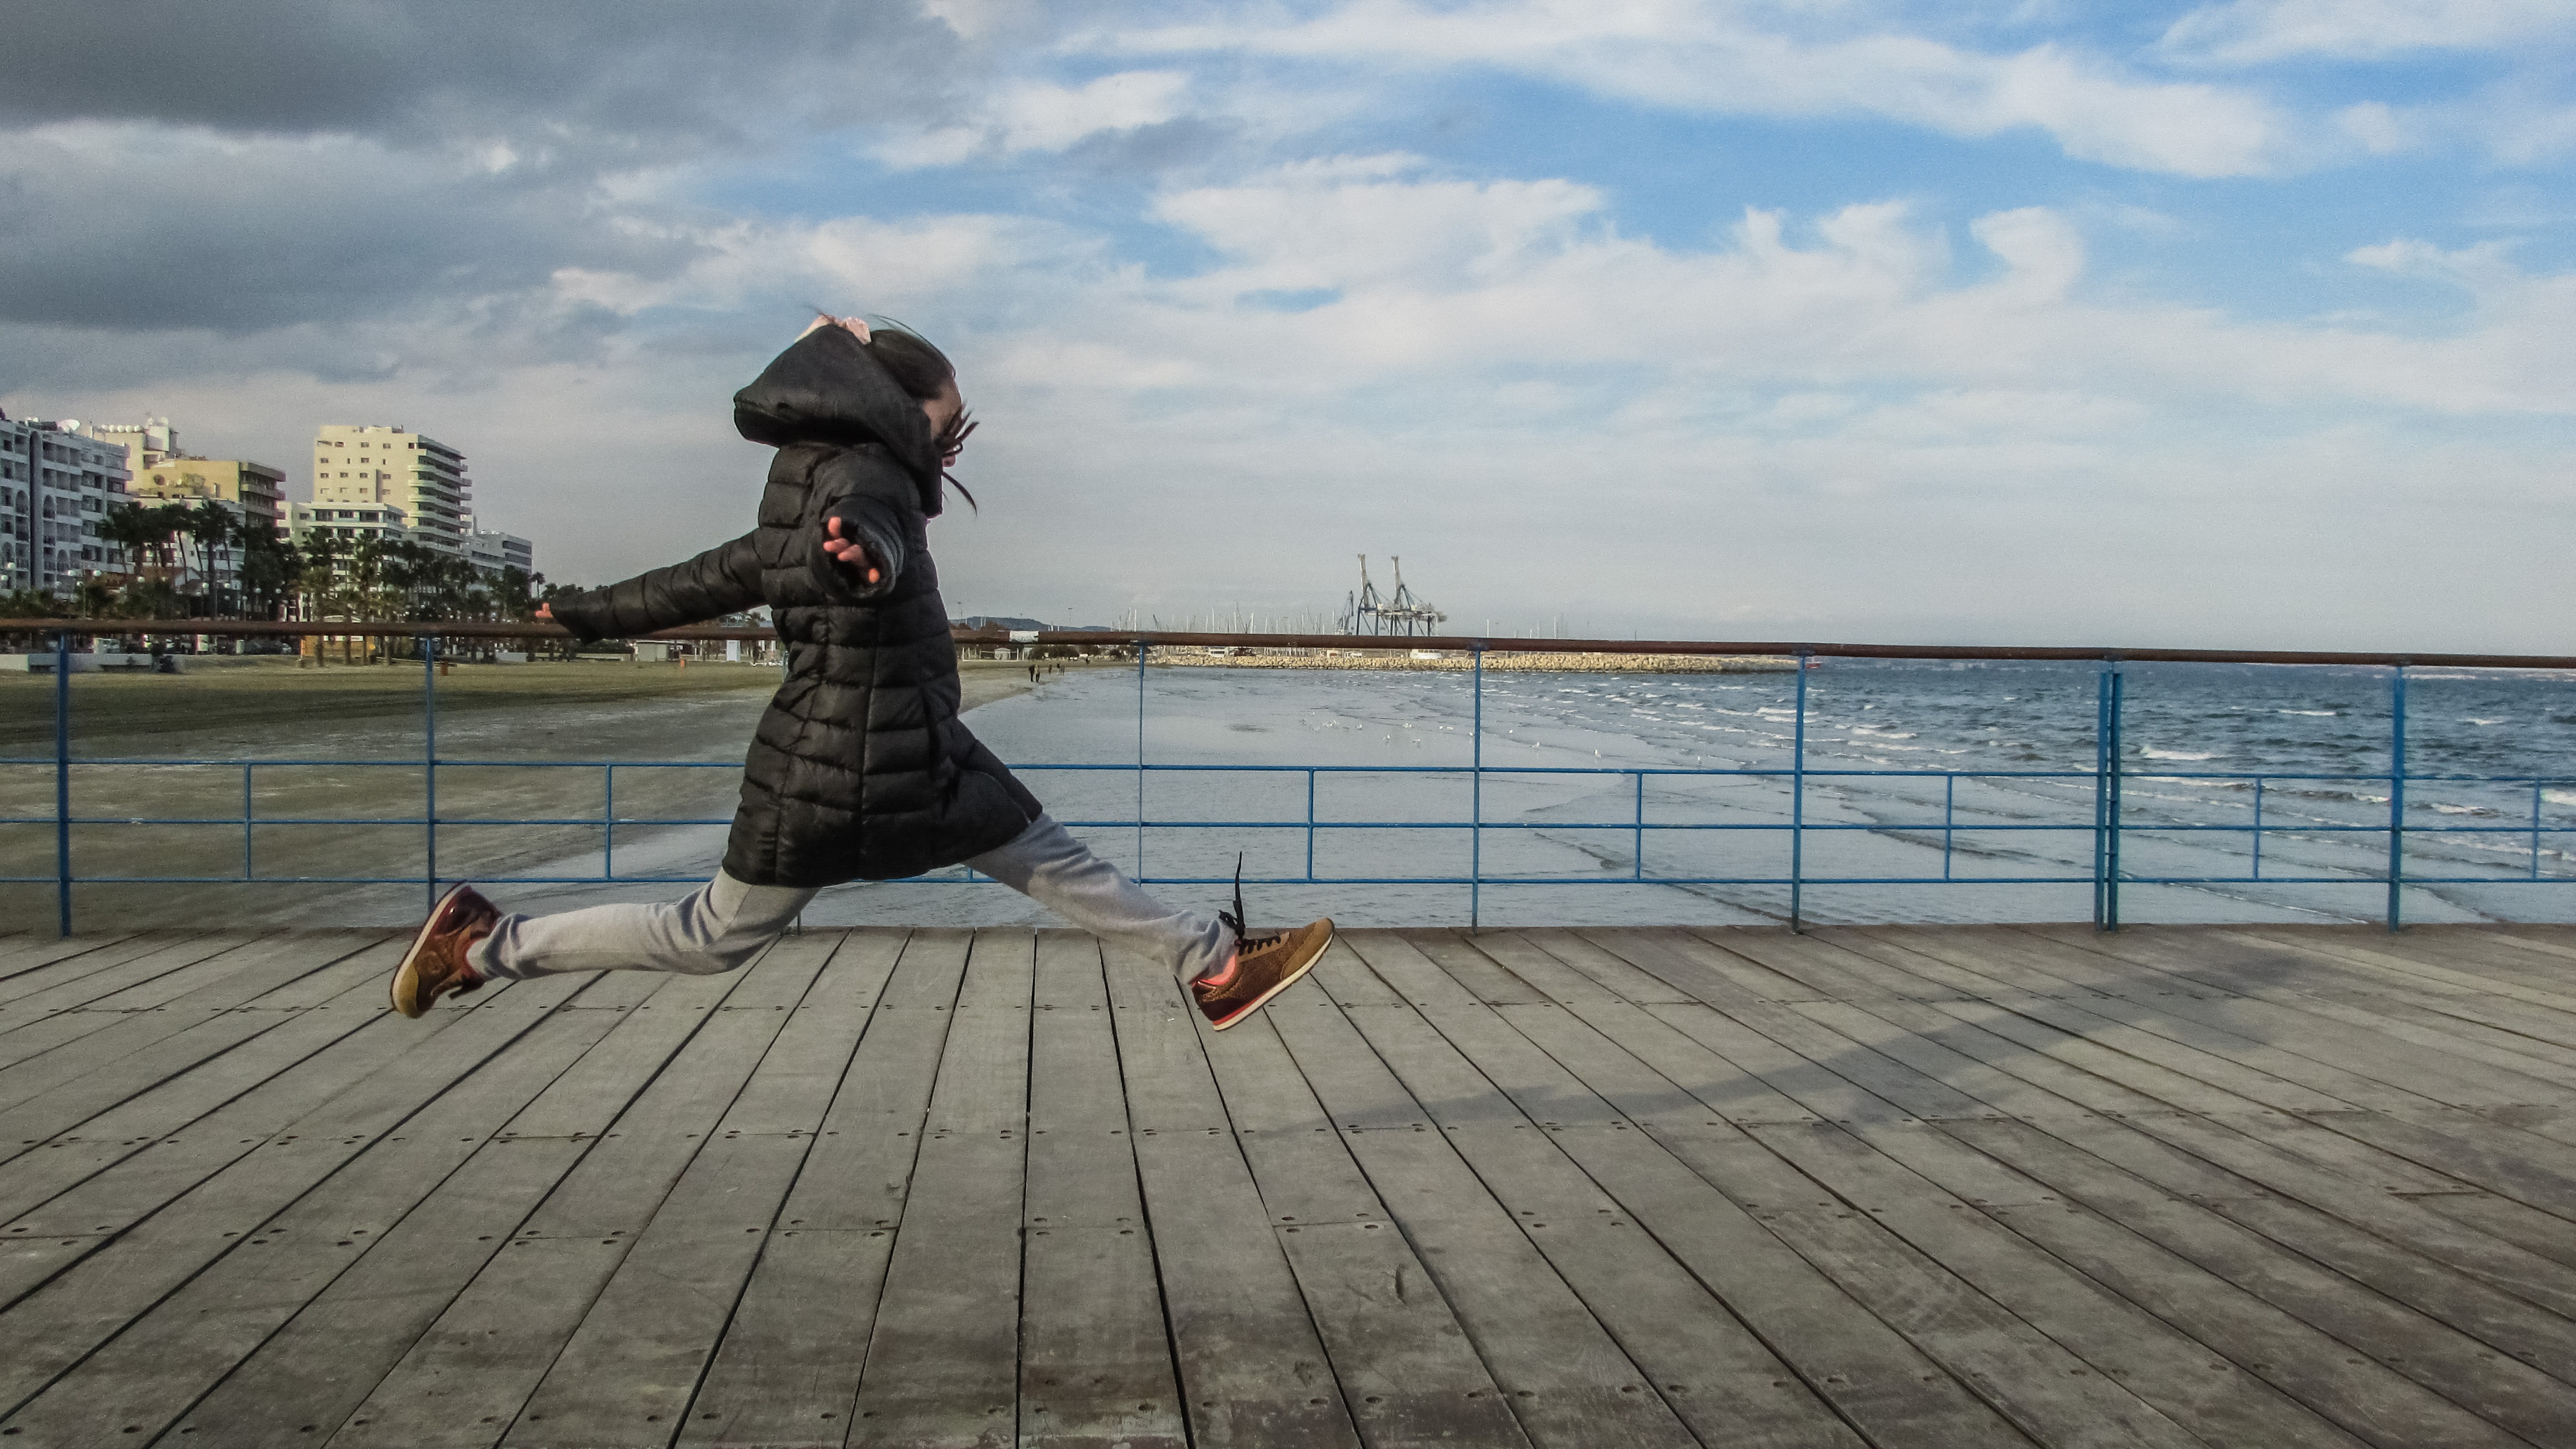
sea, deck, boardwalk, girl, roof, pier, jump, walkway, vacation, playing, quay, happy kid, jumping for joy